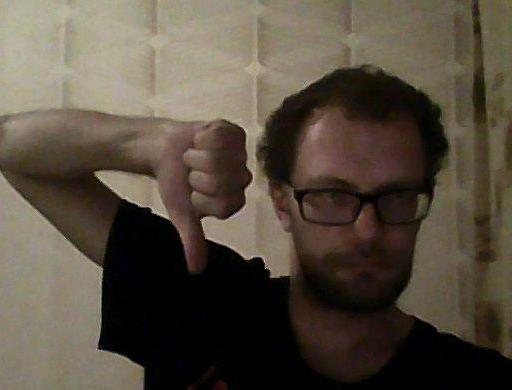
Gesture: dislike